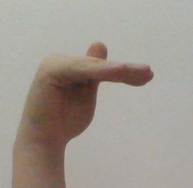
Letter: khaa